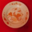
Label: plate